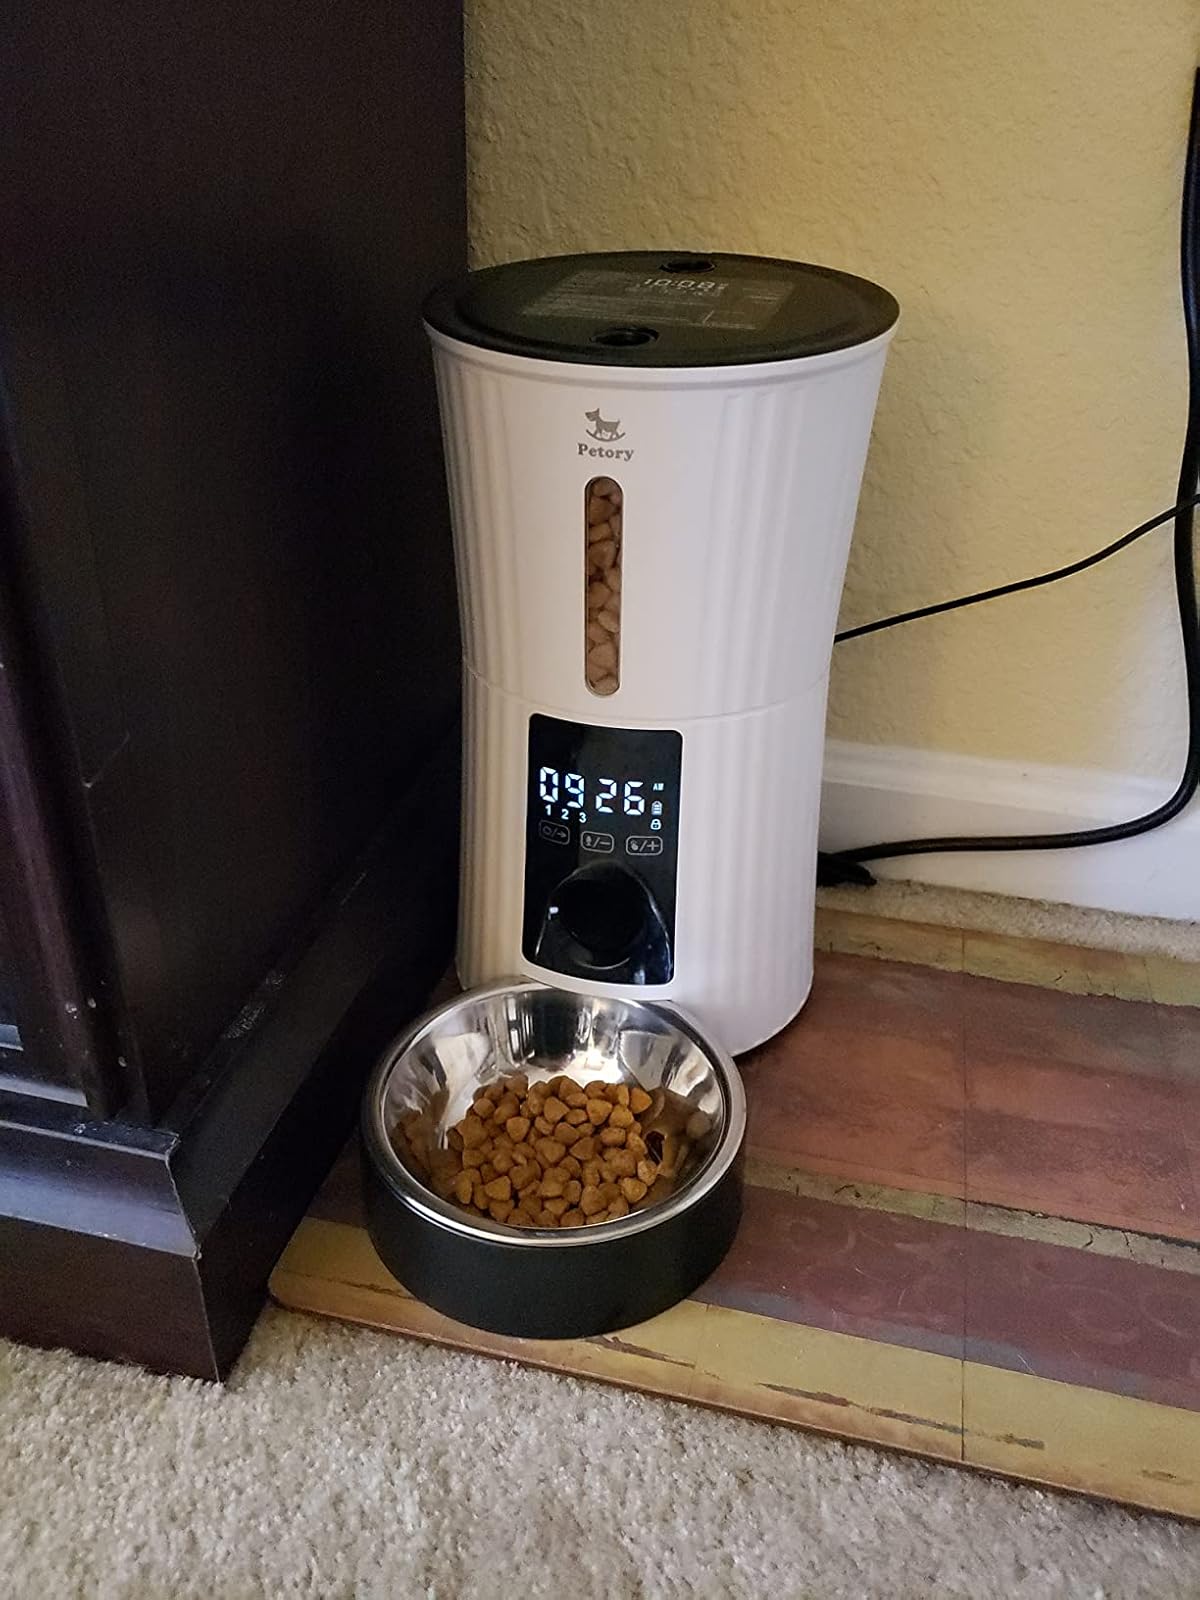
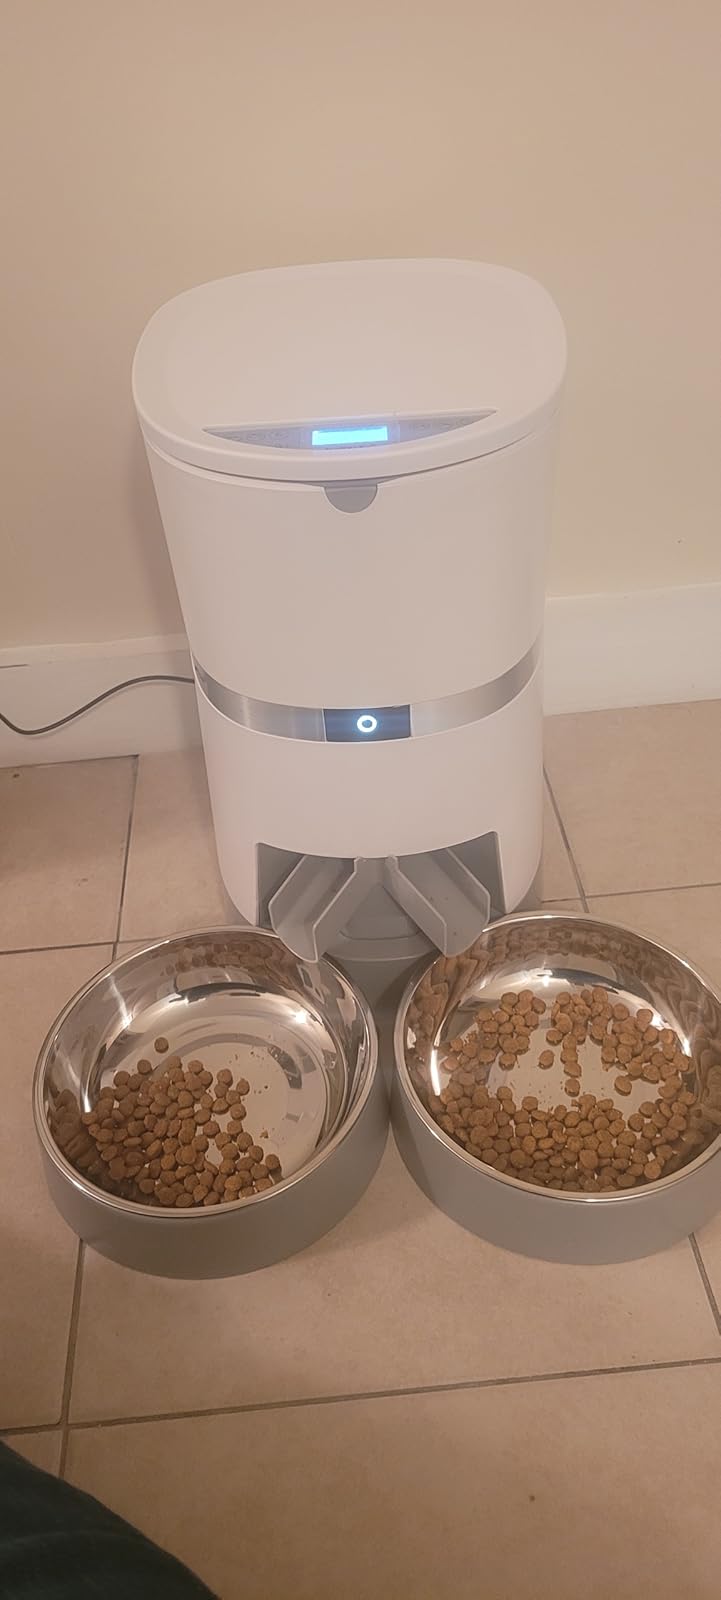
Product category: items_feeder
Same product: no